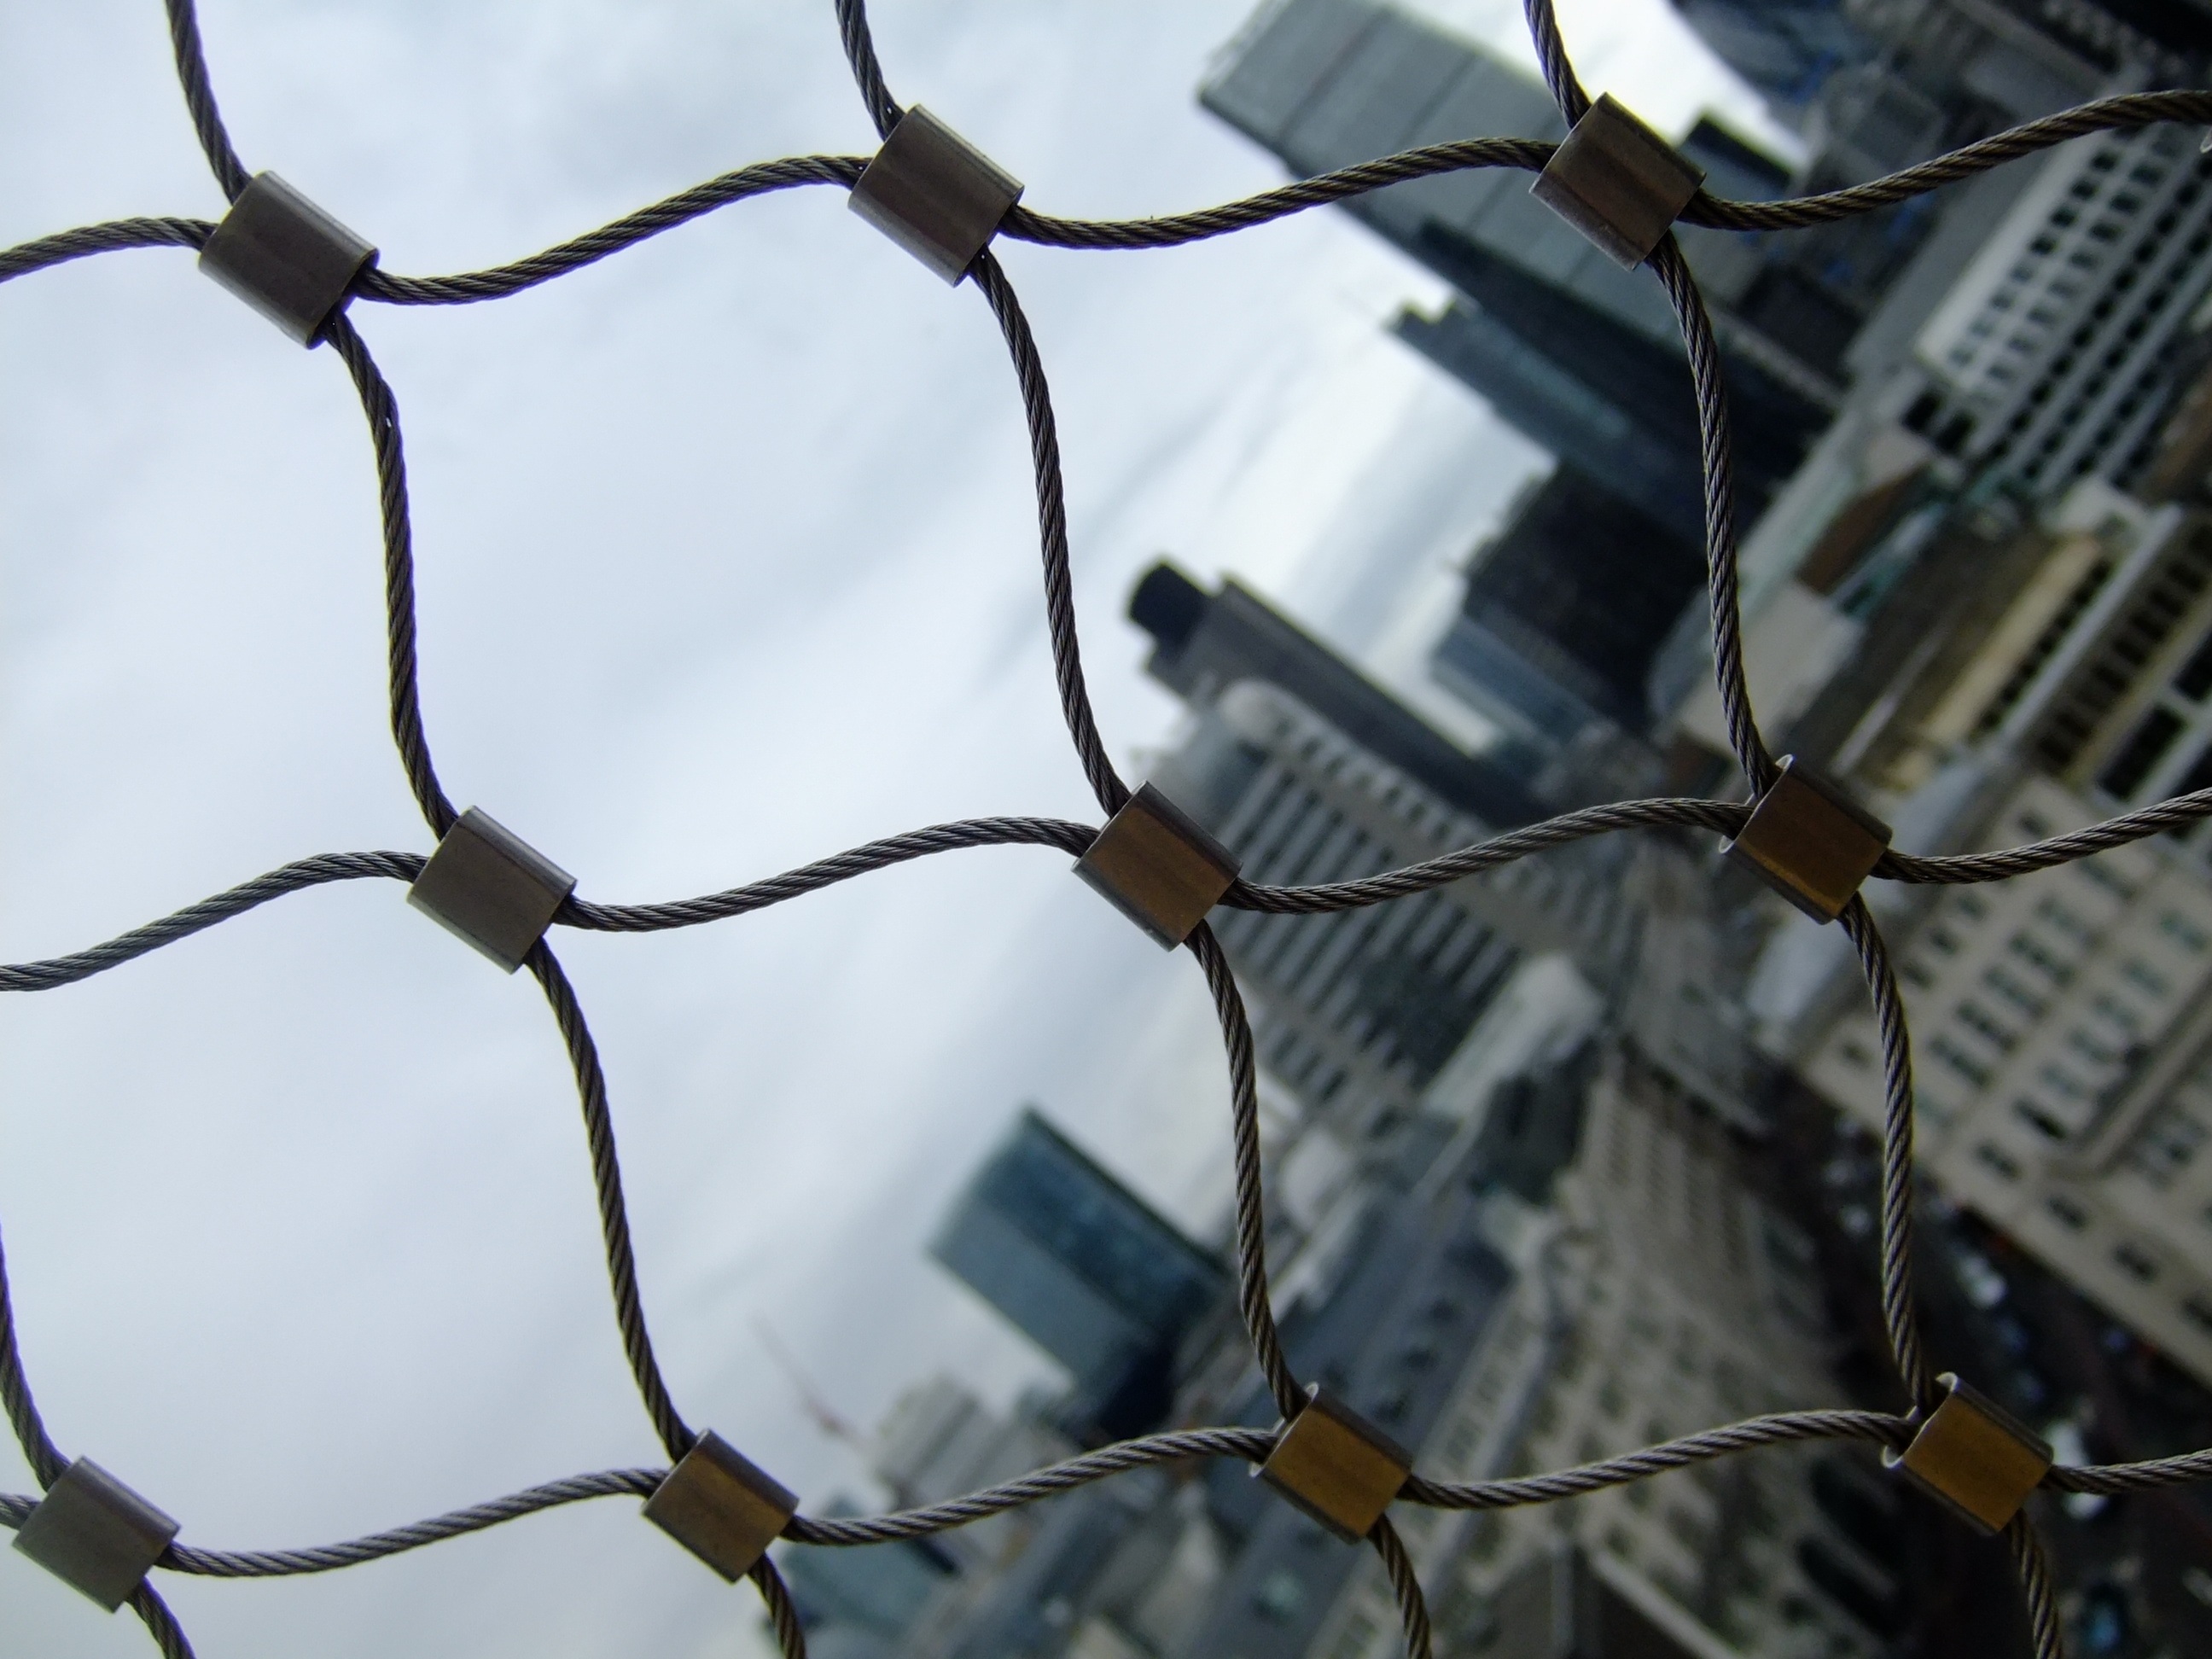
branch, snow, winter, light, fence, leaf, window, spring, lighting, season, twig, london, net, grid, barrier, iron, outdoor structure